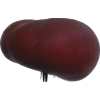
Label: nectarine_flat